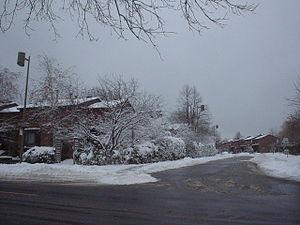
Ile-des-Soeurs Paisaje invernal